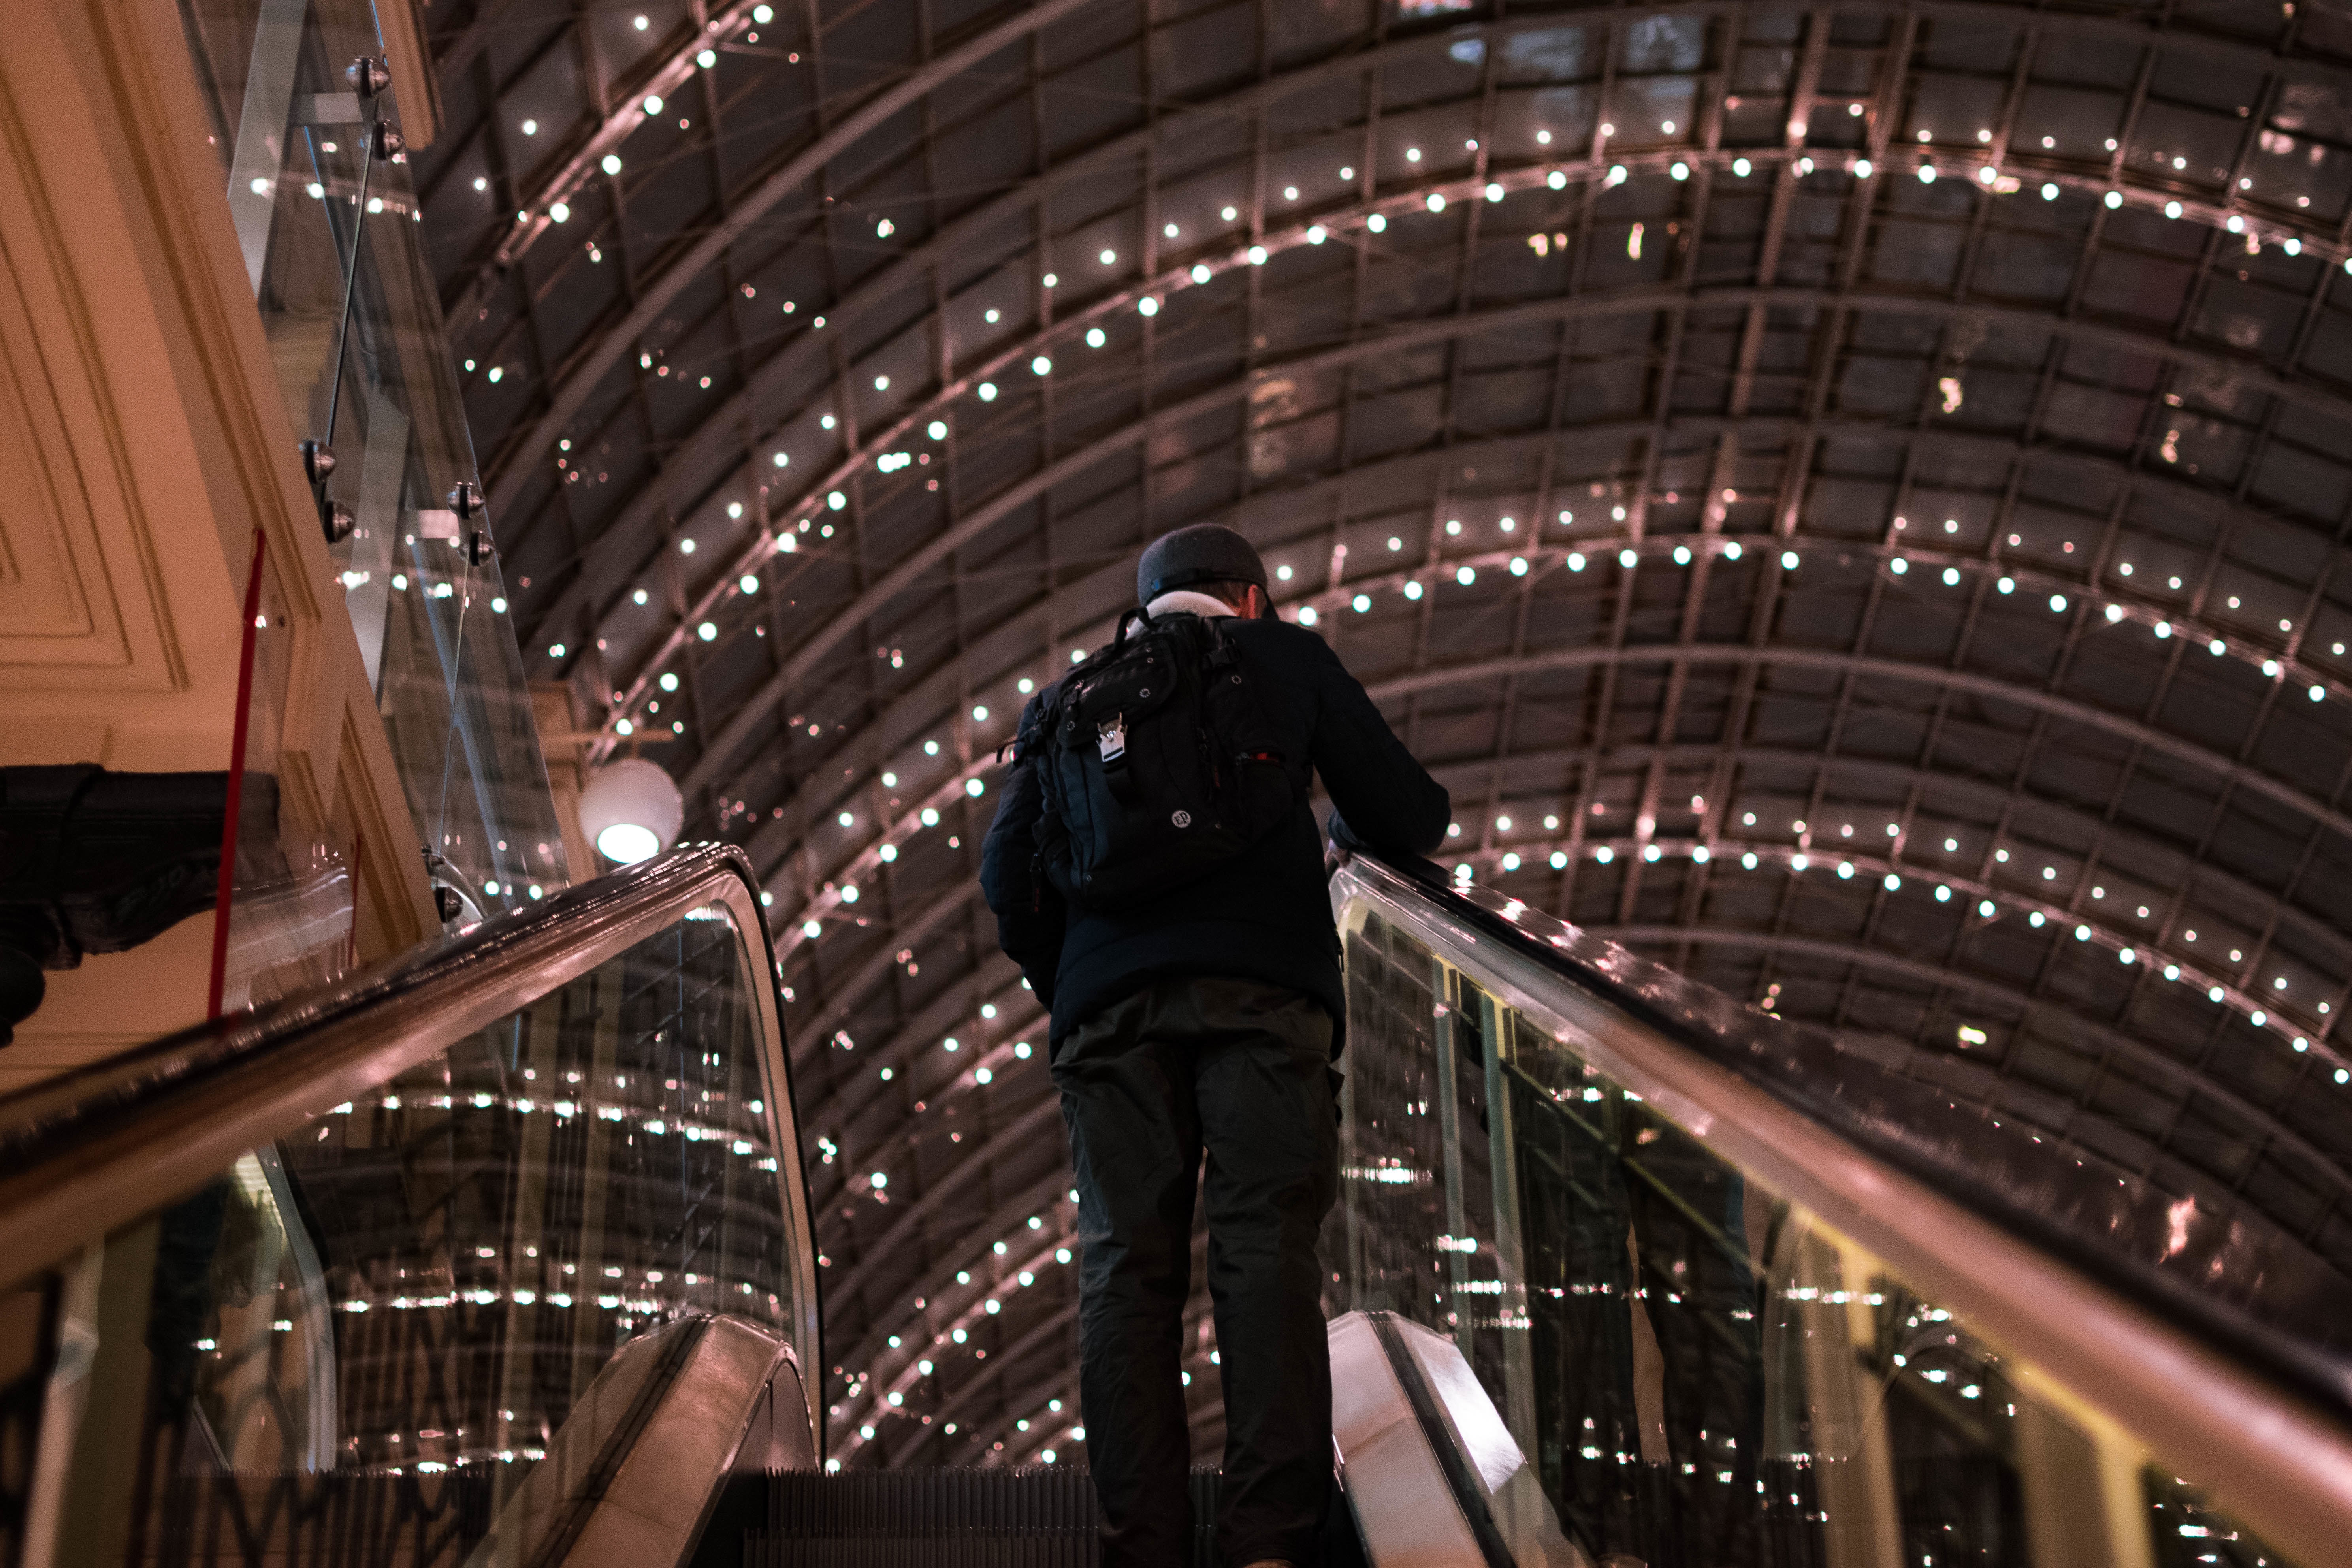
night, symmetry, tourist attraction